Carson Blair

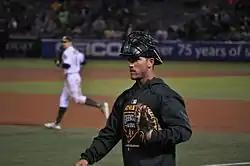
Blair with the Oakland Athletics

Carson Reynolds Blair (born October 18, 1989) is an American former professional baseball catcher. He played in Major League Baseball (MLB) for the Oakland Athletics.